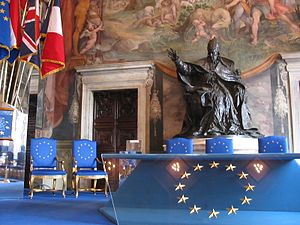
Den Europæiske Union / Historie / 1945-1958
Stedet hvor Rom-traktaten blev underskrevet 25 marts 1957.
Den Europæiske Union er en økonomisk og politisk union mellem 27 europæiske stater med 447 millioner indbyggere, i 2010 genererede de daværende EU-medlemslande, hvad der anslås at være 26% af den globale økonomi, eller 20% når man justerer for købekraftsparitet.